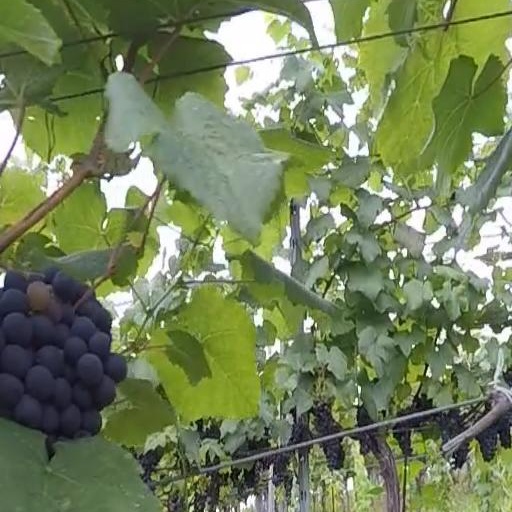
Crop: grape